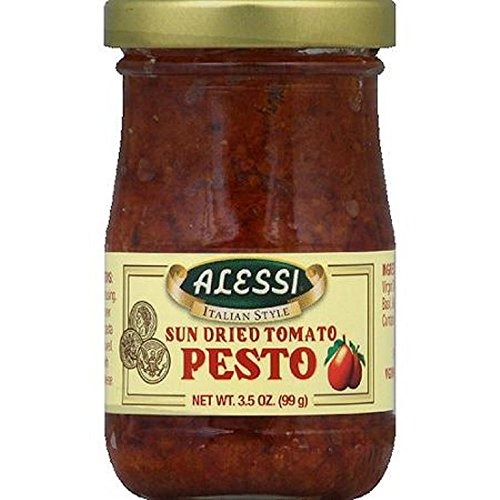
Item Name: Alessi Sundried Tomato Pesto, 3.5 Ounce (Pack of 12)
Bullet Point 1: Flavorful sundried tomato, basil sauce
Bullet Point 2: Can be served with pasta or as a dip or spread
Bullet Point 3: Made with extra virgin olive oil
Bullet Point 4: Country-style pesto
Bullet Point 5: Product of the USA
Value: 42.0
Unit: oz

Price: 41.945